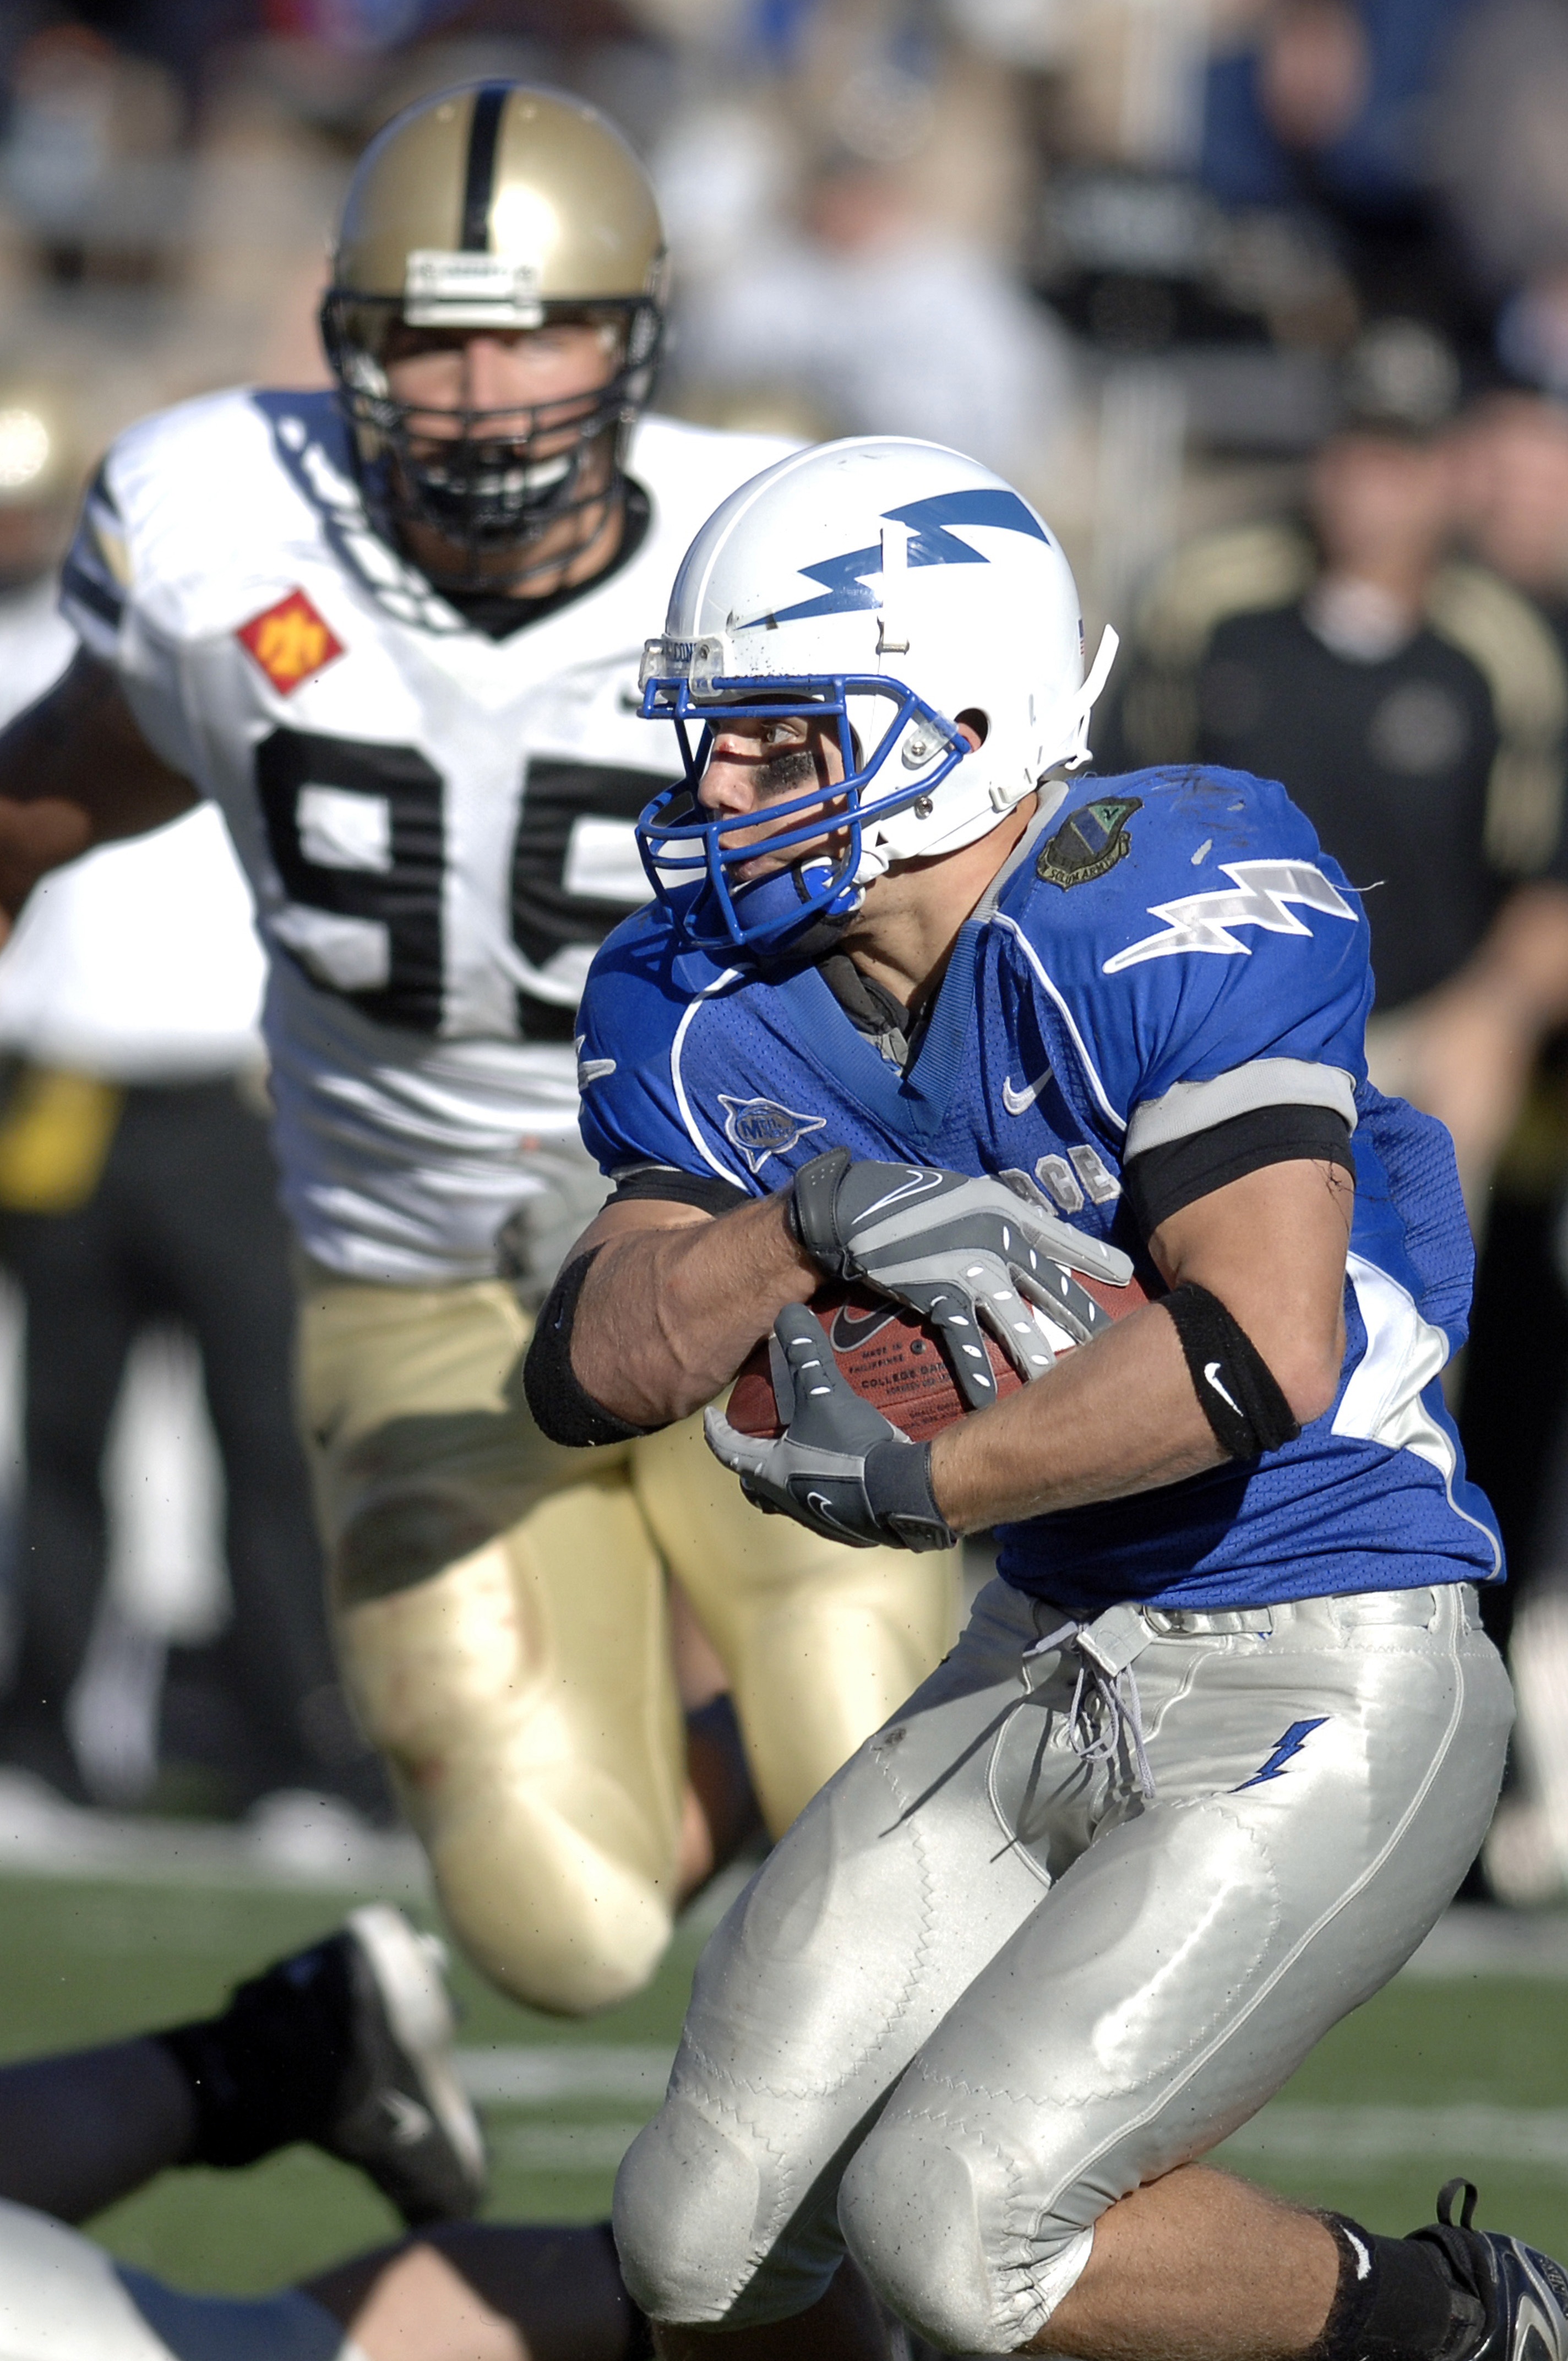
people, sport, game, soccer, football, men, american football, sports, helmet, ball, players, athletes, touchdown, tackle, catcher, quarterback, canadian football, baseball positions, football equipment and supplies, gridiron football, protective equipment in gridiron football